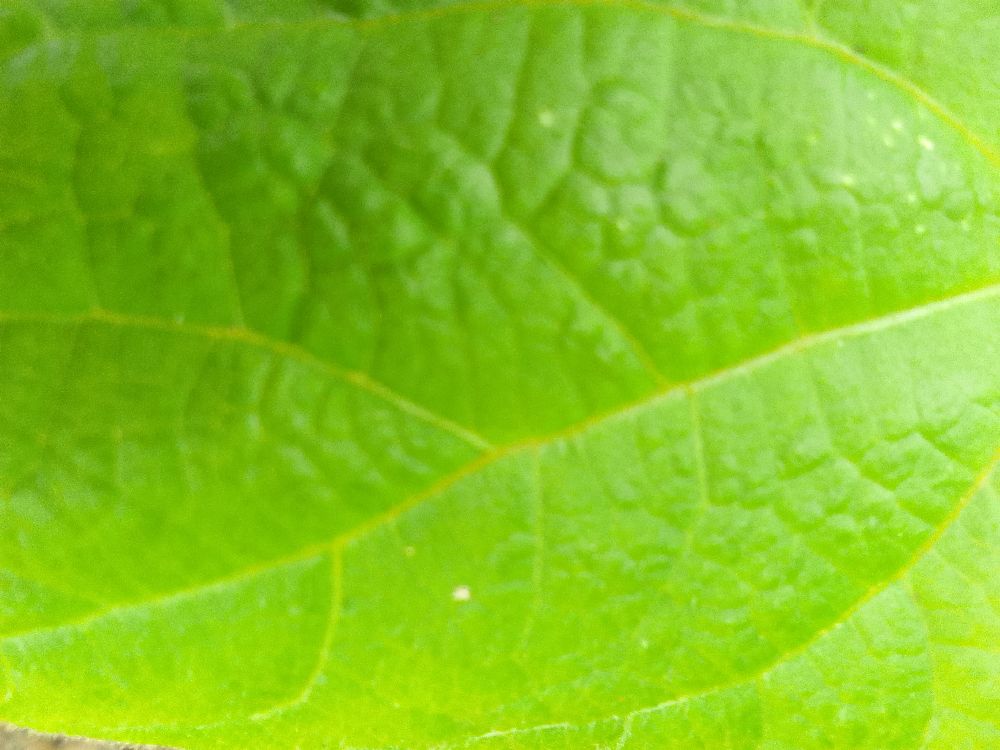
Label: healthy